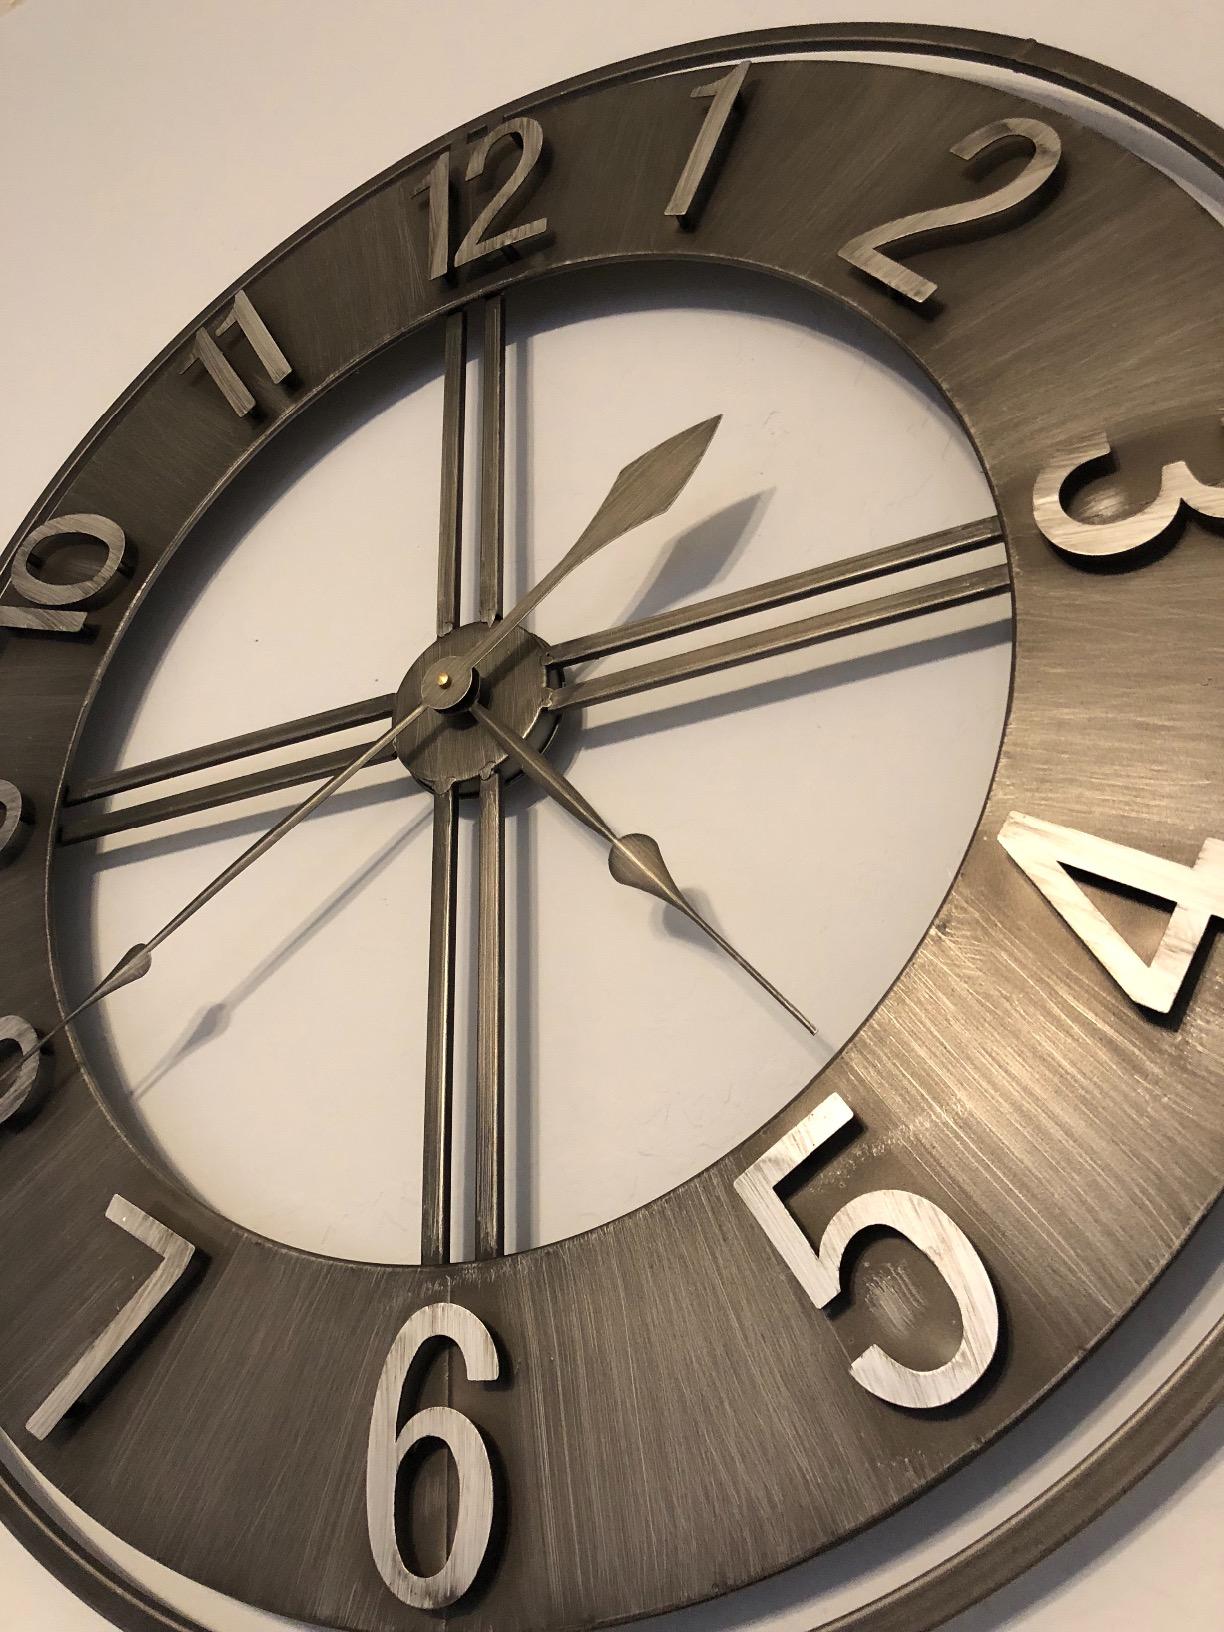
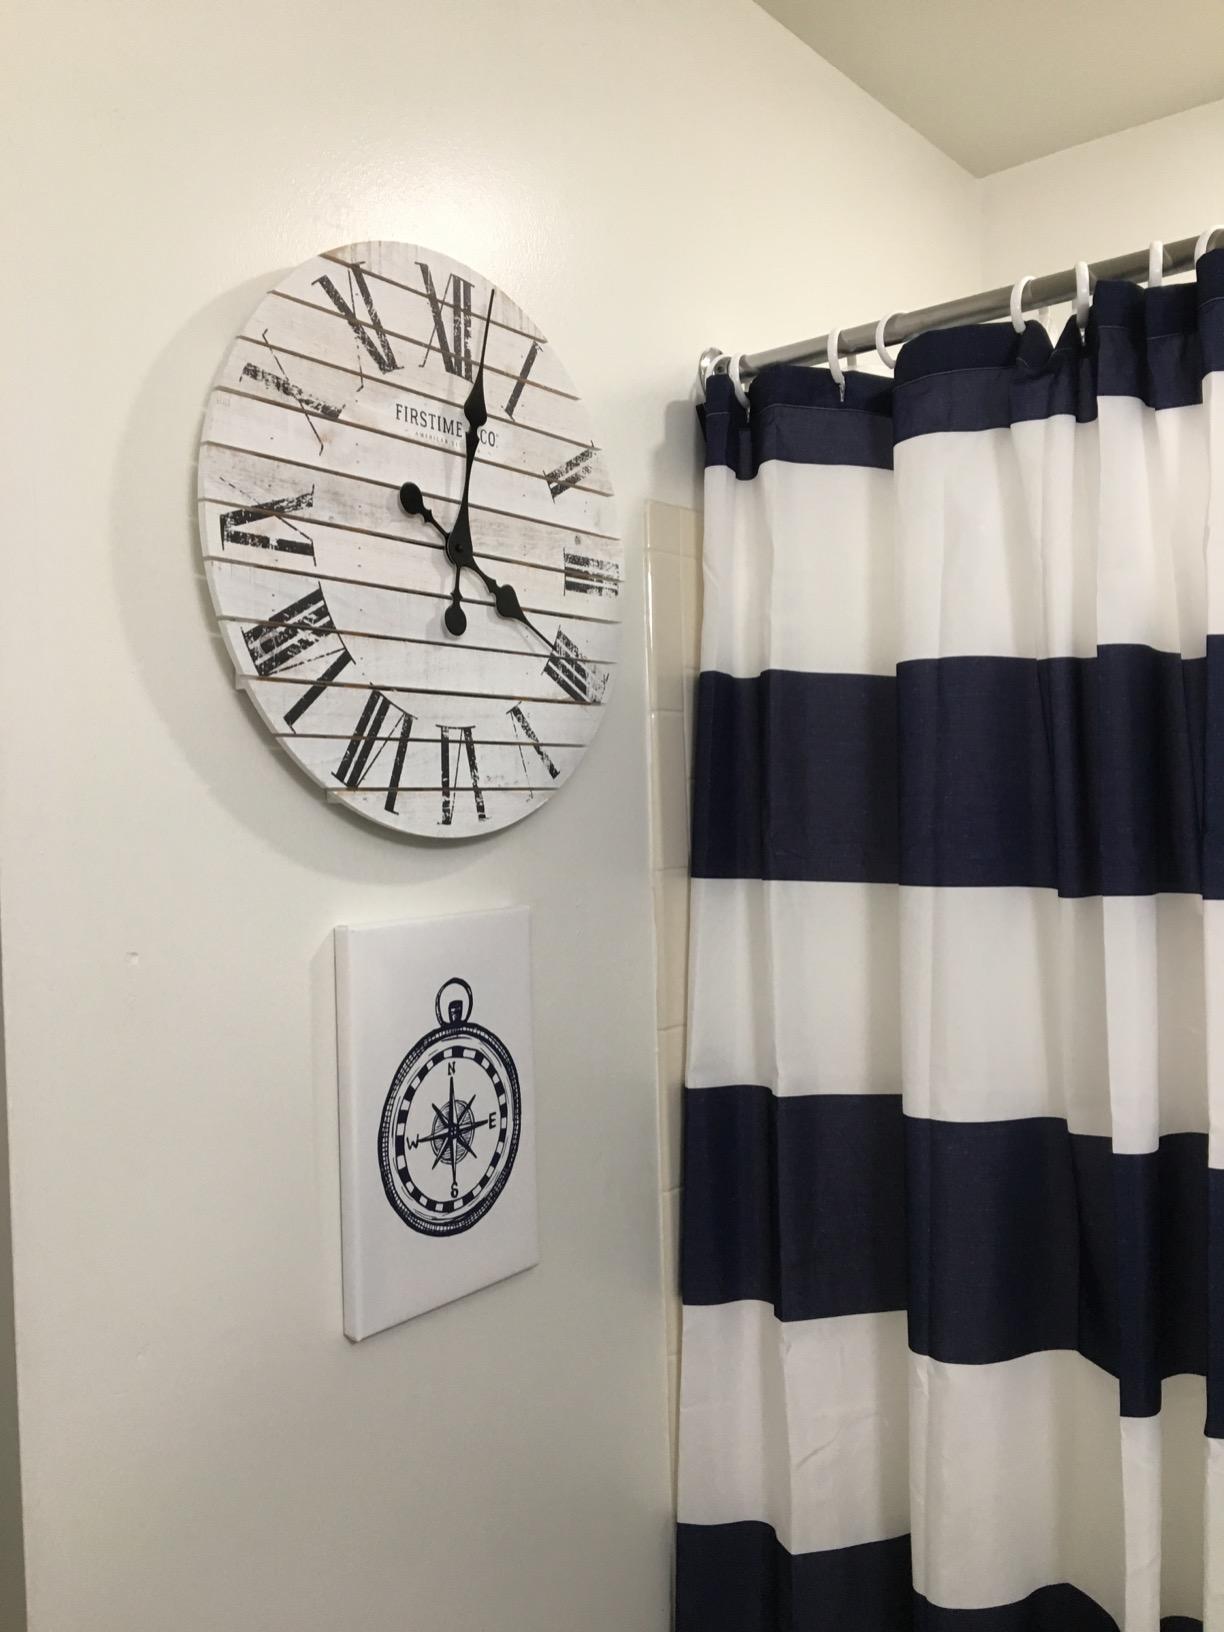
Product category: clock
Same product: no